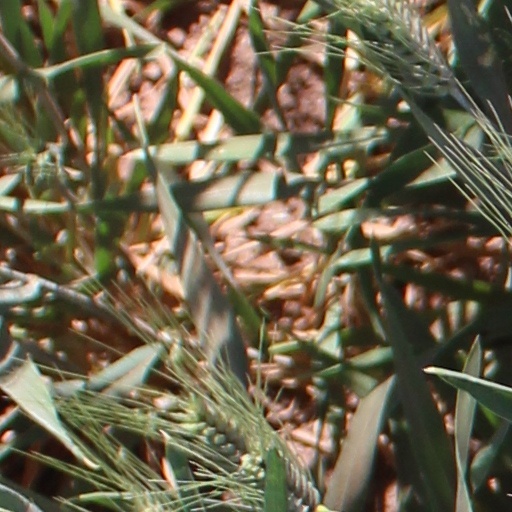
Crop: wheat